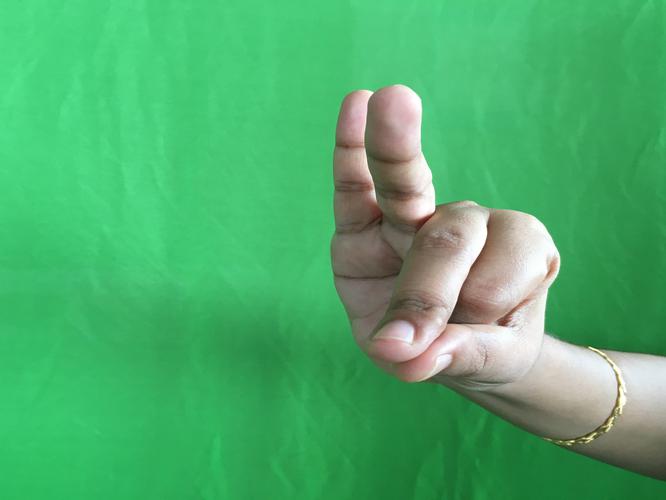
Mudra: Bramaram
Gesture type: single_hand